Education in Qatar

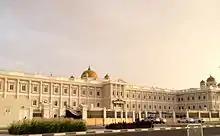
Birla Public School in Qatar

There are a large number of private and international schools. Most expatriates and some Qataris choose to send their children to these schools. These schools (and curricula) include Qatar Academy (IB World School), Doha College (UK curriculum), American School of Doha, The Gulf English School (UK / IB curriculum), Doha Academy, Doha English Speaking School (UK primary curriculum), The International School of Choueifat, The Cambridge School, Dukhan English School, Park House English School, Compass International School, Qatar International School (UK Curriculum for England), MES Indian School and Ideal Indian School (CBSE), English Modern School, Al Khor International School, Philippine School Doha, Pearling Season International School, Stafford Sri Lankan School Doha, Middle East International School, Sherborne Qatar (UK curriculum) and Mesaieed International School.